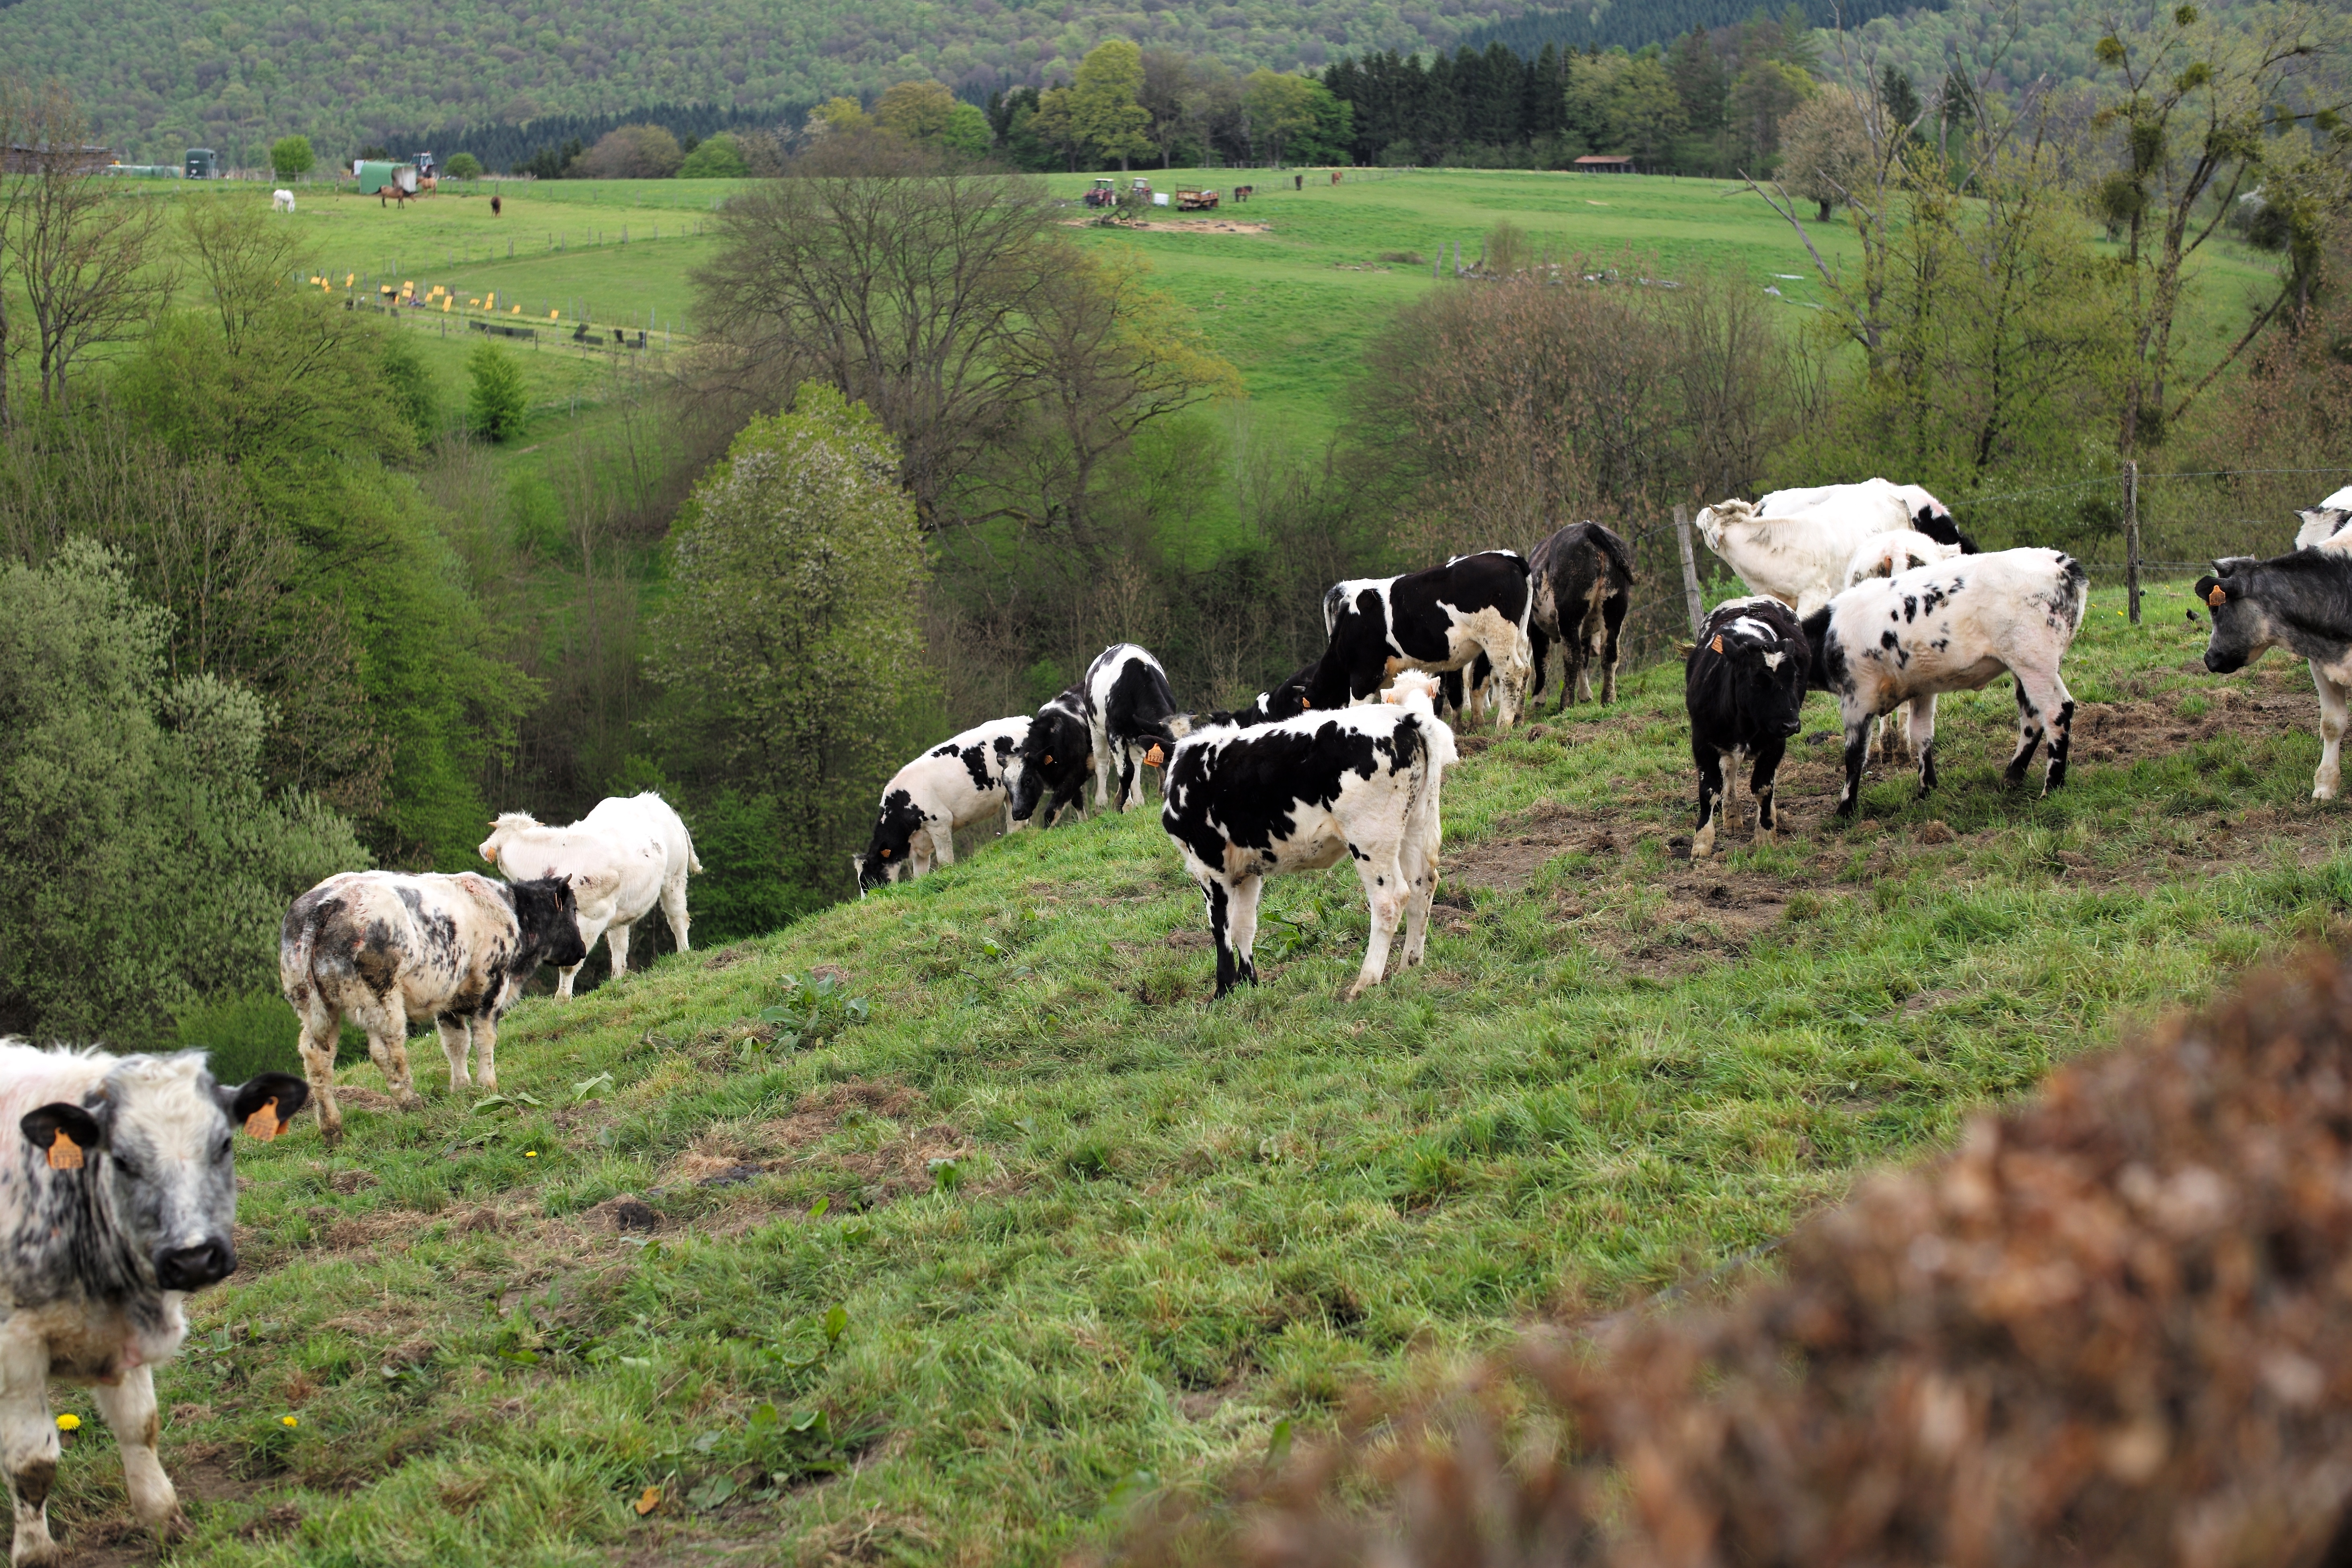
nature, hiking, field, farm, meadow, travel, europe, spring, herd, pasture, grazing, mammal, agriculture, belgium, cows, grassland, habitat, leica, ardennes, stoumont, rural area, dairy cow, goatherd, natural environment, cattle like mammal